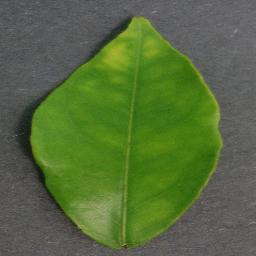
Label: Orange___Haunglongbing_(Citrus_greening)